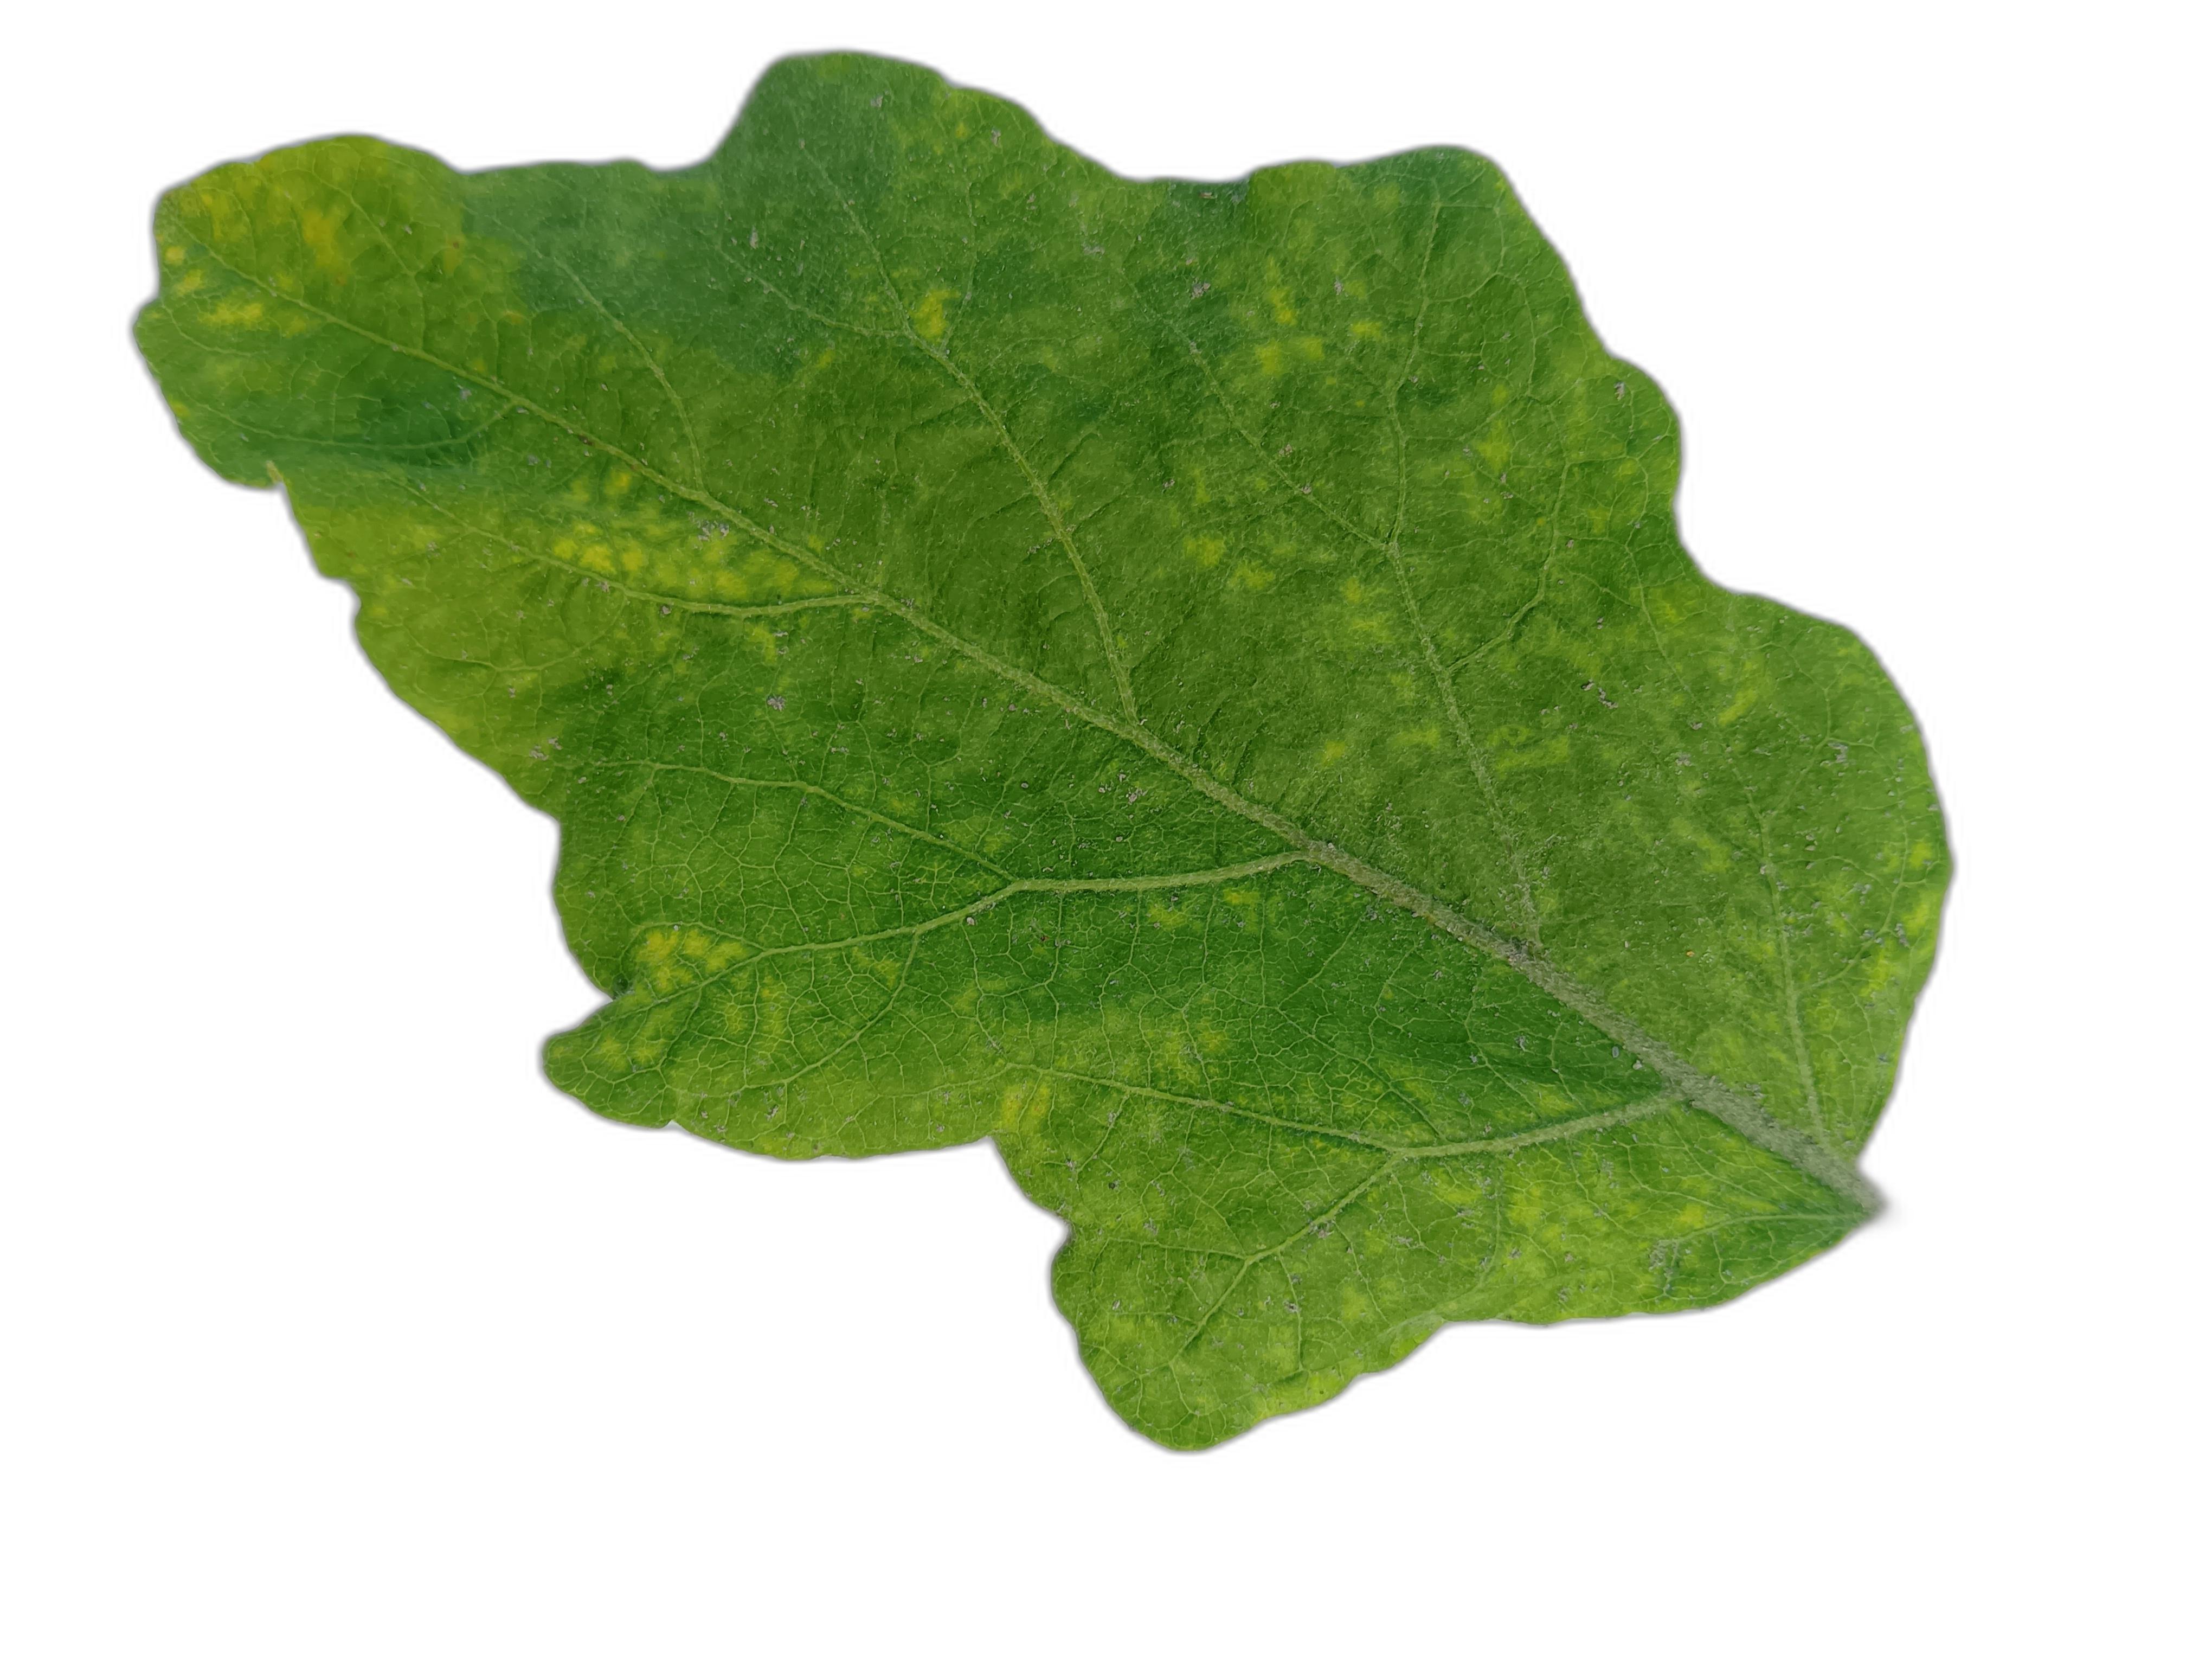
Label: Healthy Leaf